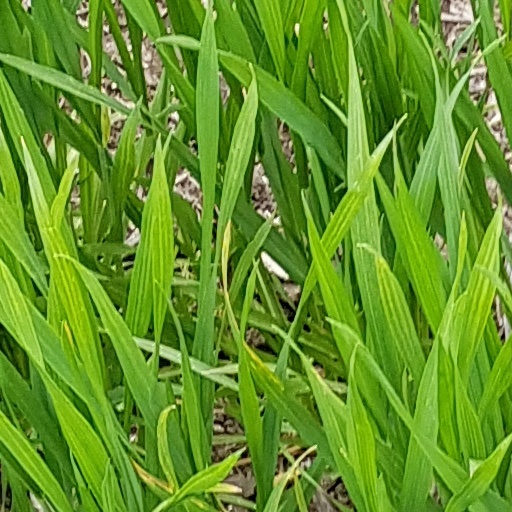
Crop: wheat